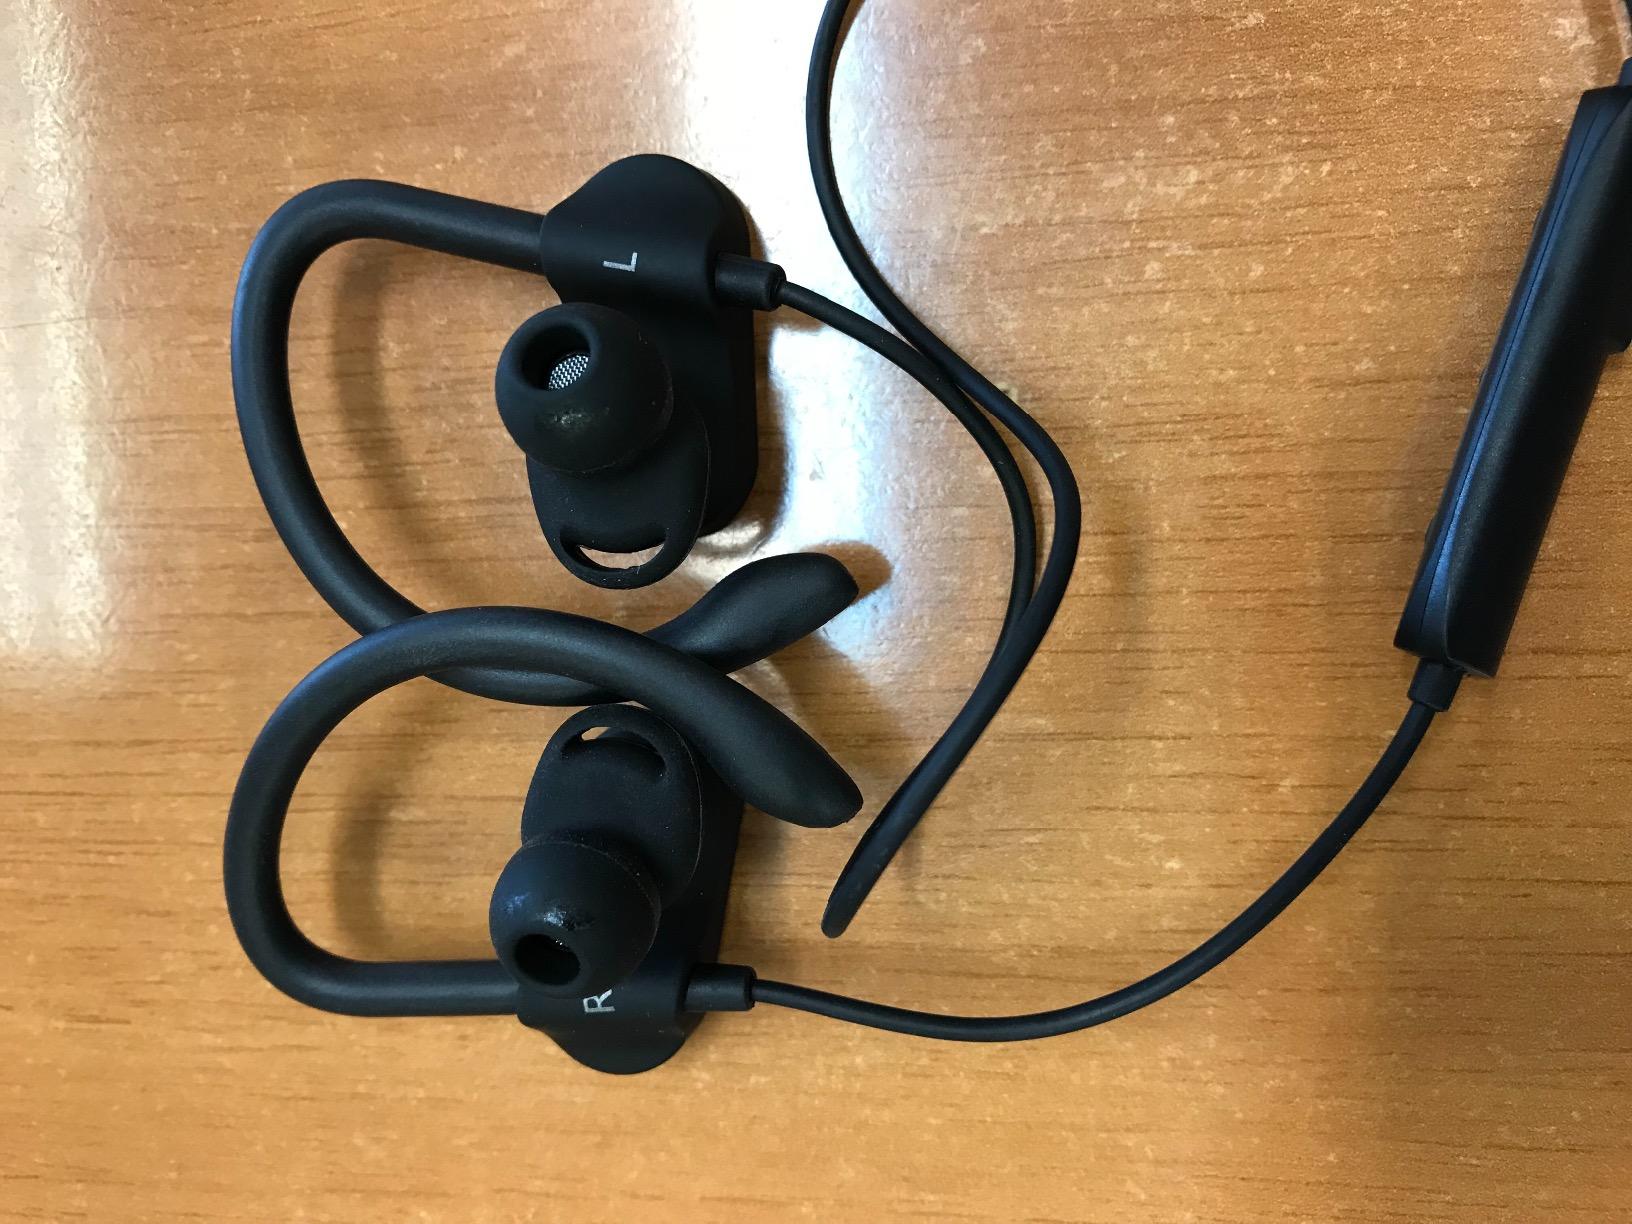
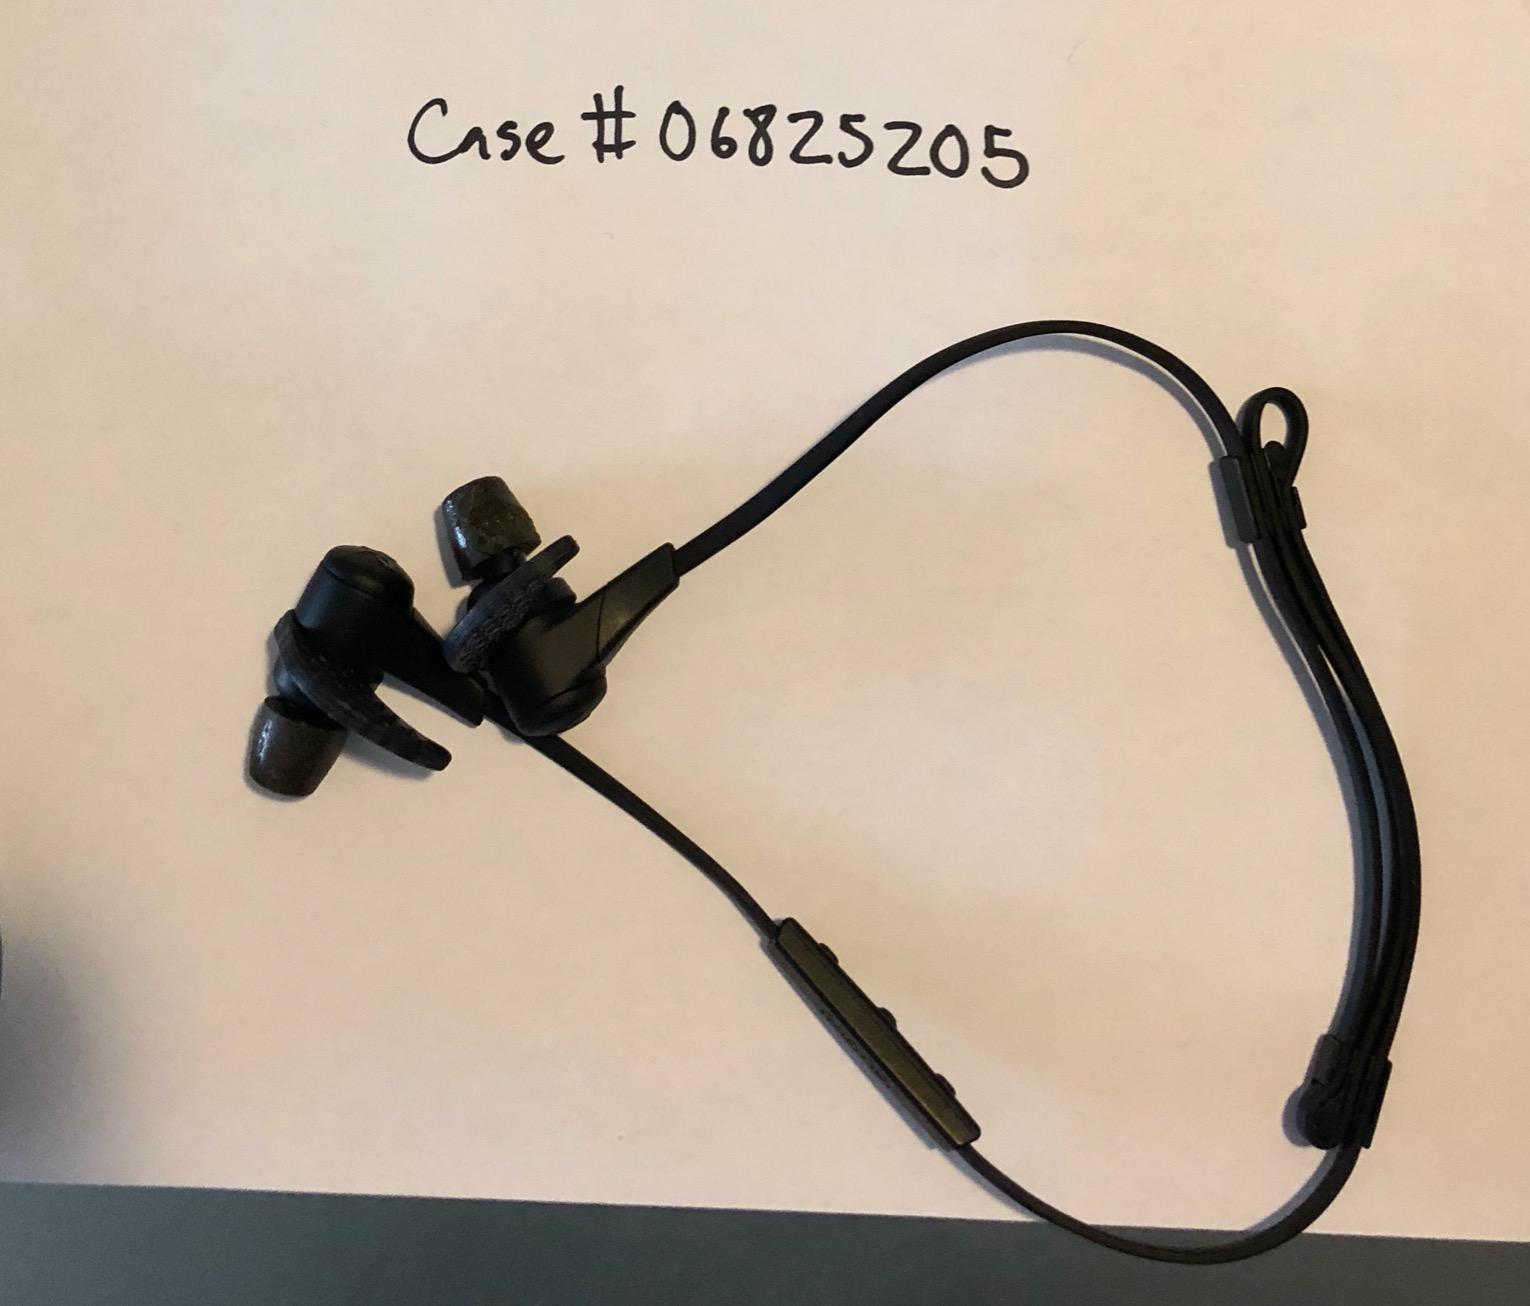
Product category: headphones
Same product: no